Reg Parnell

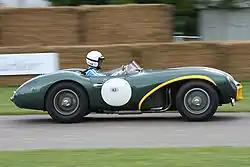
an Aston Martin DB3S, similar to the model, Parnell took numerous race wins, on the Goodwood Hill.

Following his success into the 1950 RAC British Grand Prix, Parnell was signed by Aston Martin, taking a DB2 to sixth place in to 24 Heures du Mans, partnered by Charles Brackenbury (second in class). He followed this up with a class win (fourth overall) in the RAC Tourist Trophy, held around the narrow lanes of Dundrod.